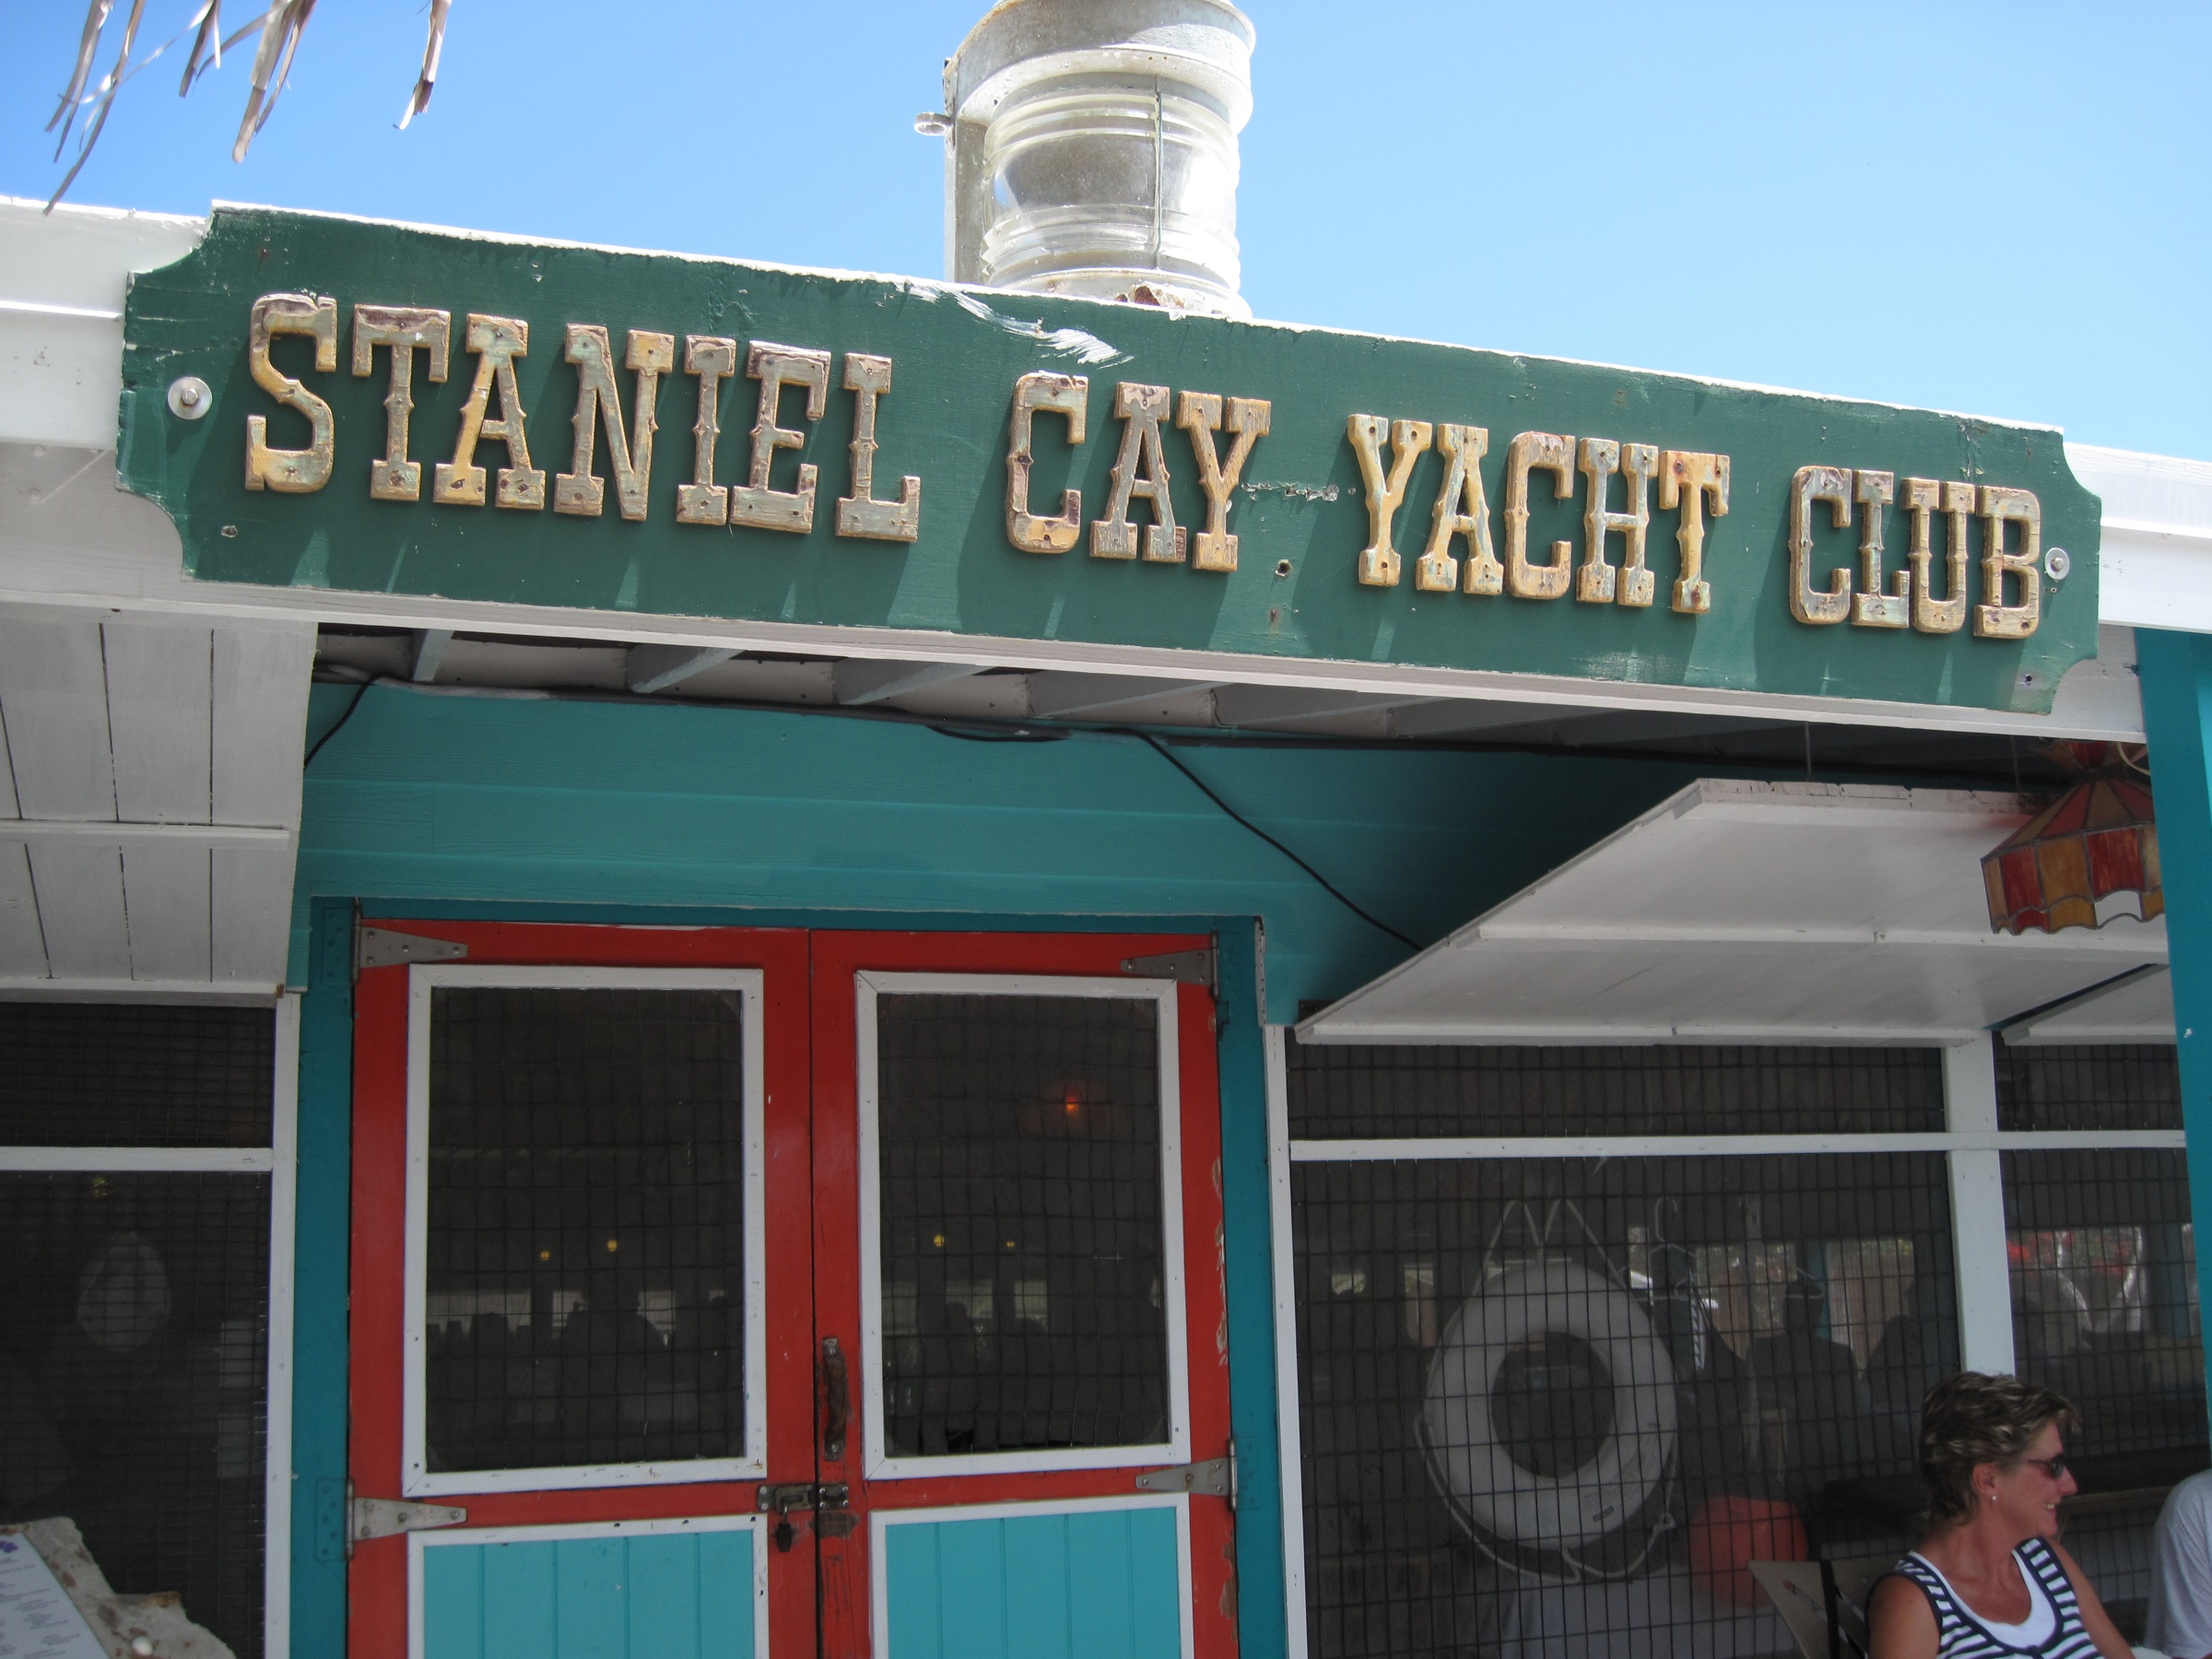
restaurant, sign, vehicle, bahamas